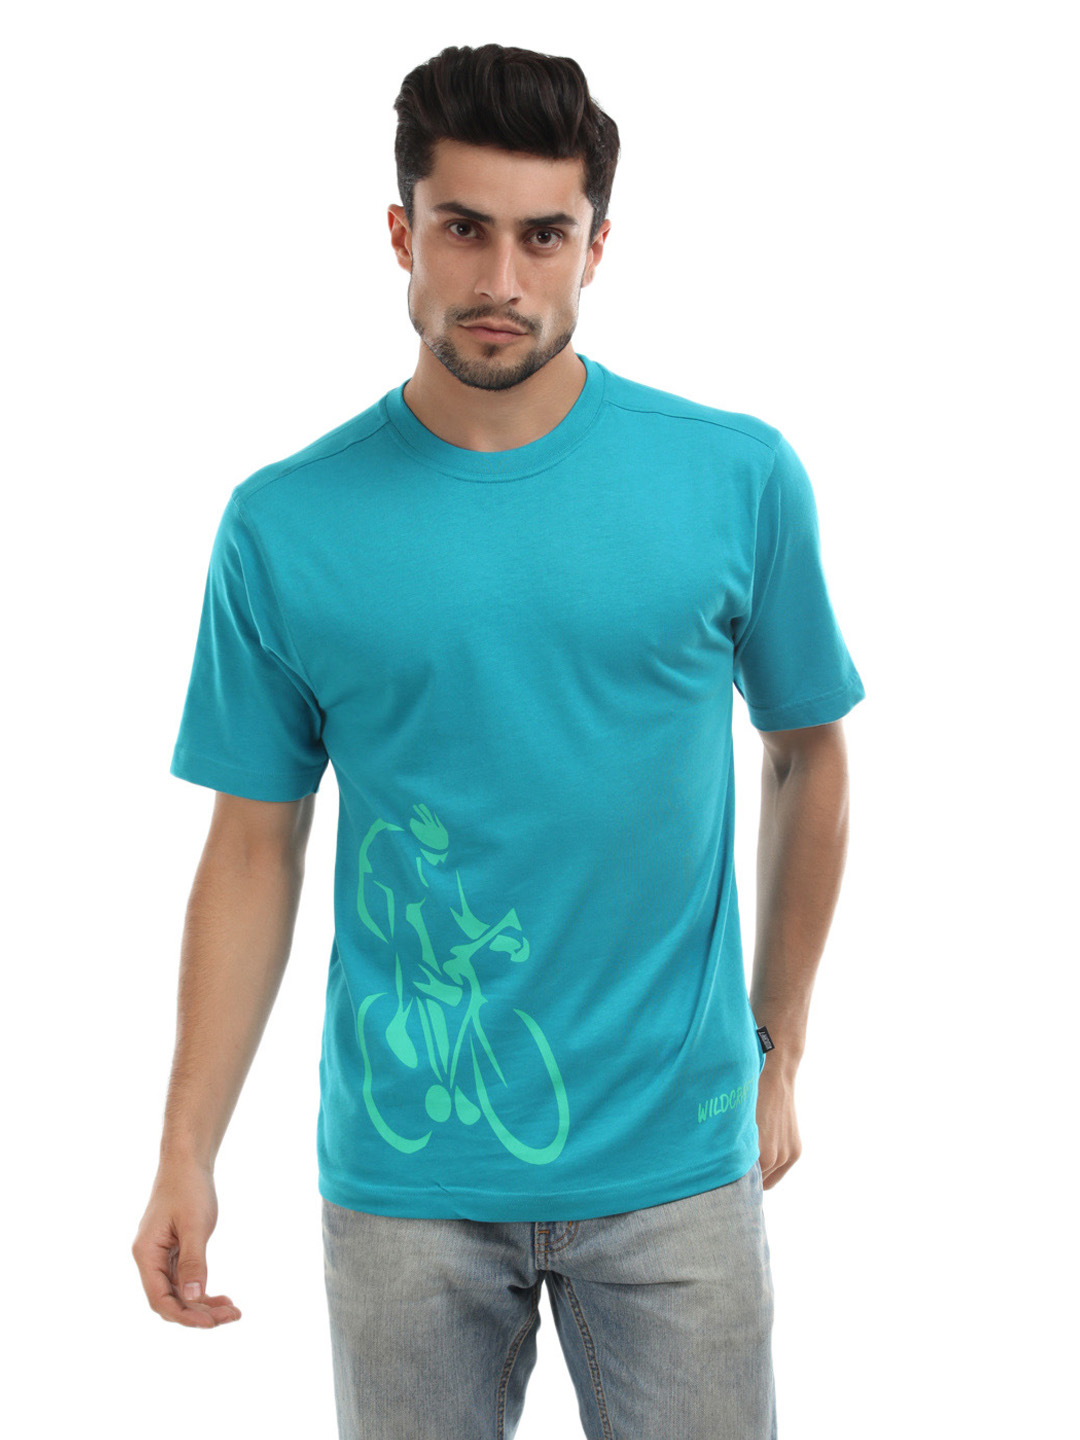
Wildcraft Men Blue Printed T-shirt
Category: Apparel / Topwear / Tshirts
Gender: Men
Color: Blue
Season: Summer 2012
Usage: Casual